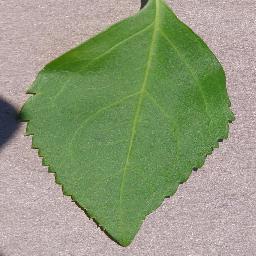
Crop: cherry
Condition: (including_sour)_healthy